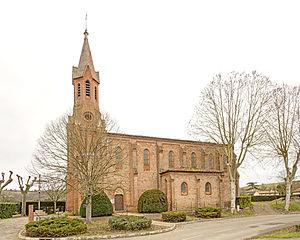
La liste des églises de la Haute-Garonne recense de manière exhaustive les églises situées dans le département français de la Haute-Garonne.
Mirepoix-sur-Tarn est une commune française située dans le sud-ouest de la France, dans le département de la Haute-Garonne en région Occitanie. Elle se situe à une trentaine de kilomètres au nord de Toulouse, et fait partie de son aire urbaine.